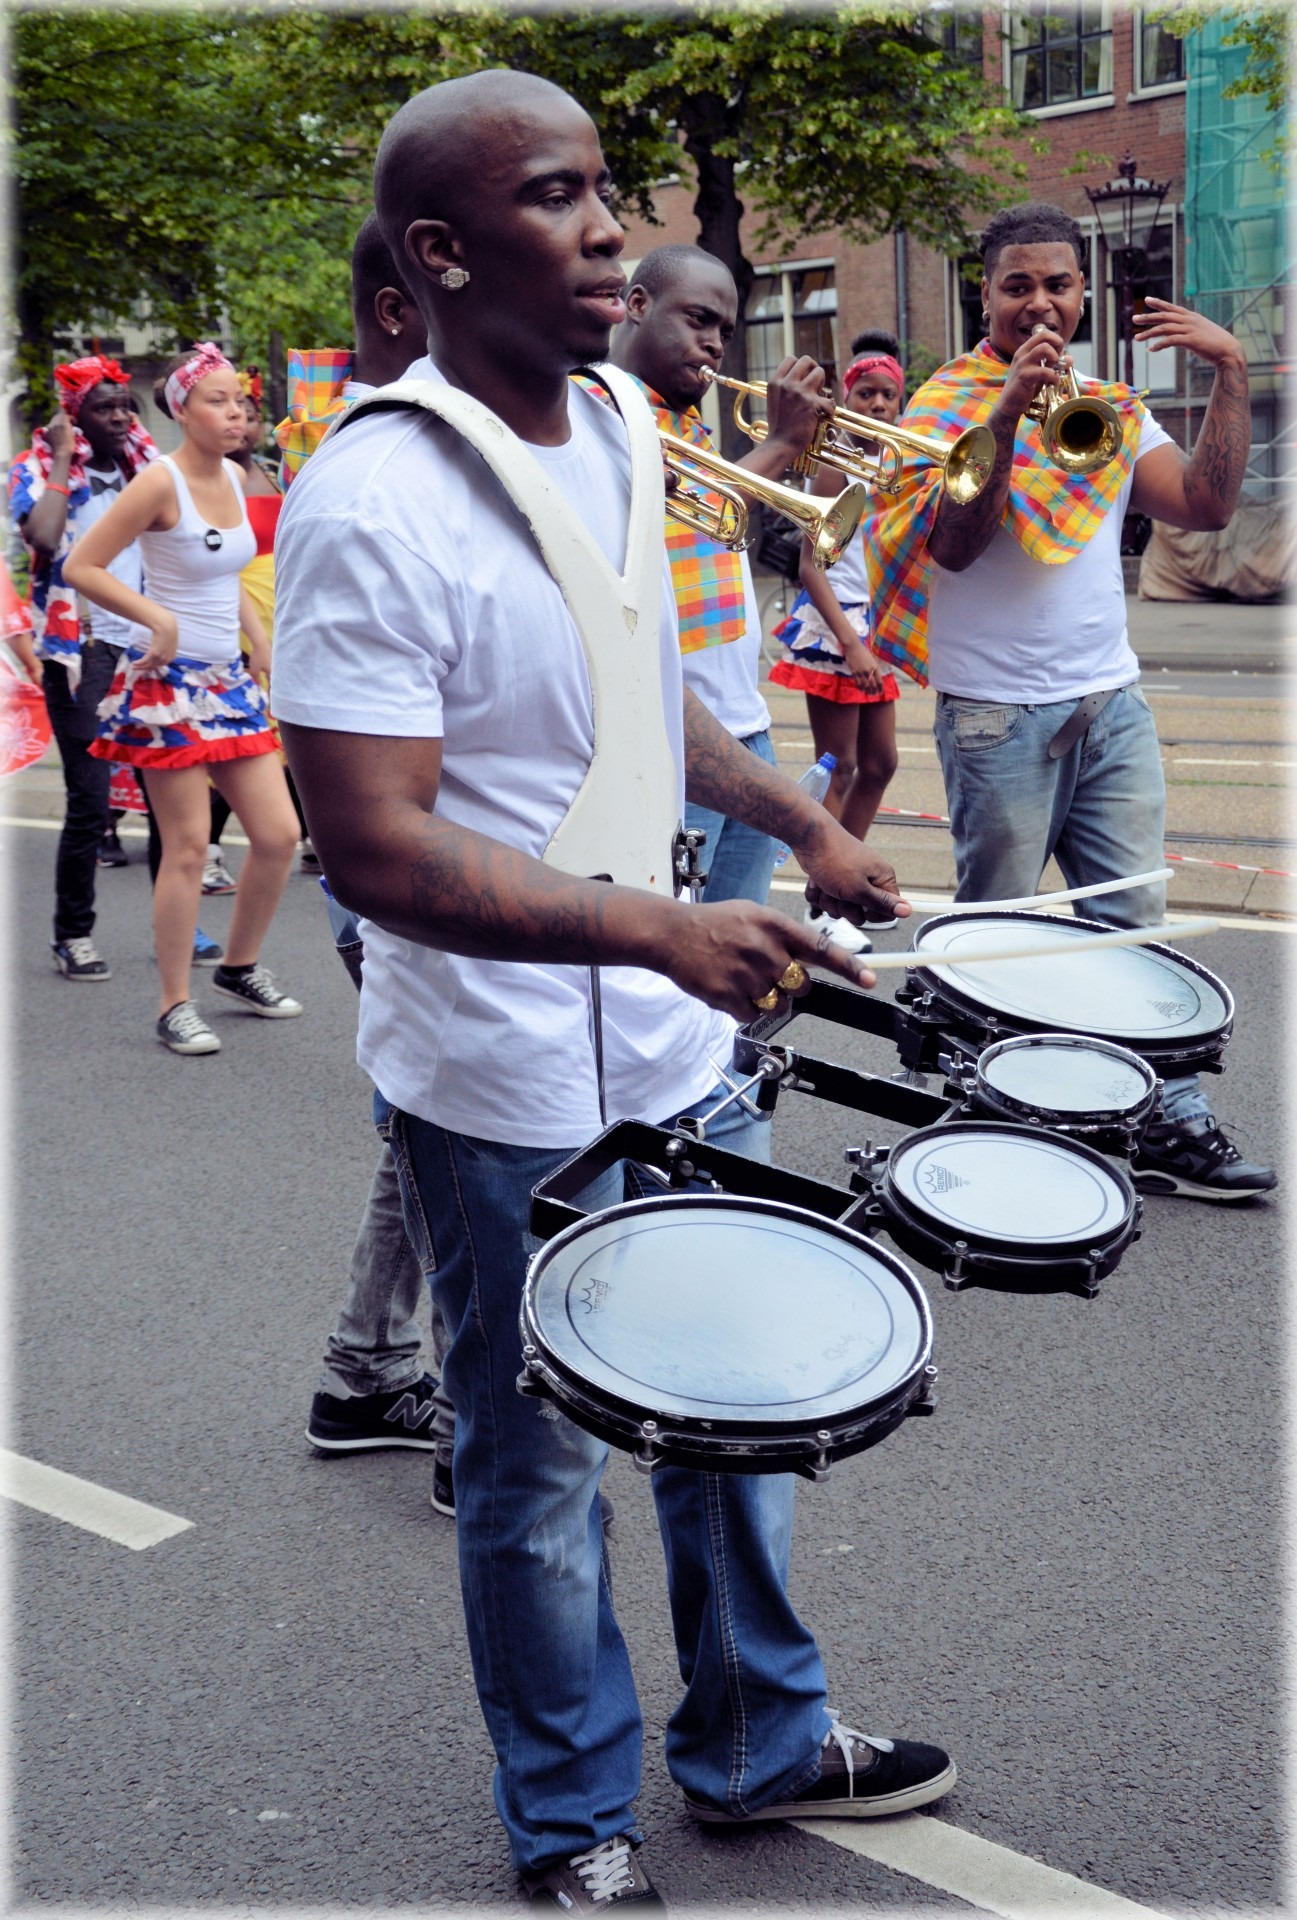
walking, music, road, street, celebration, broken, musician, drum, holland, festival, amsterdam, netherlands, debt, history, anniversary, drummer, tradition, performances, abolition, past, suriname, costumes, procession, slavery, festivity, koti, pay off, paramaribo, oosterpark